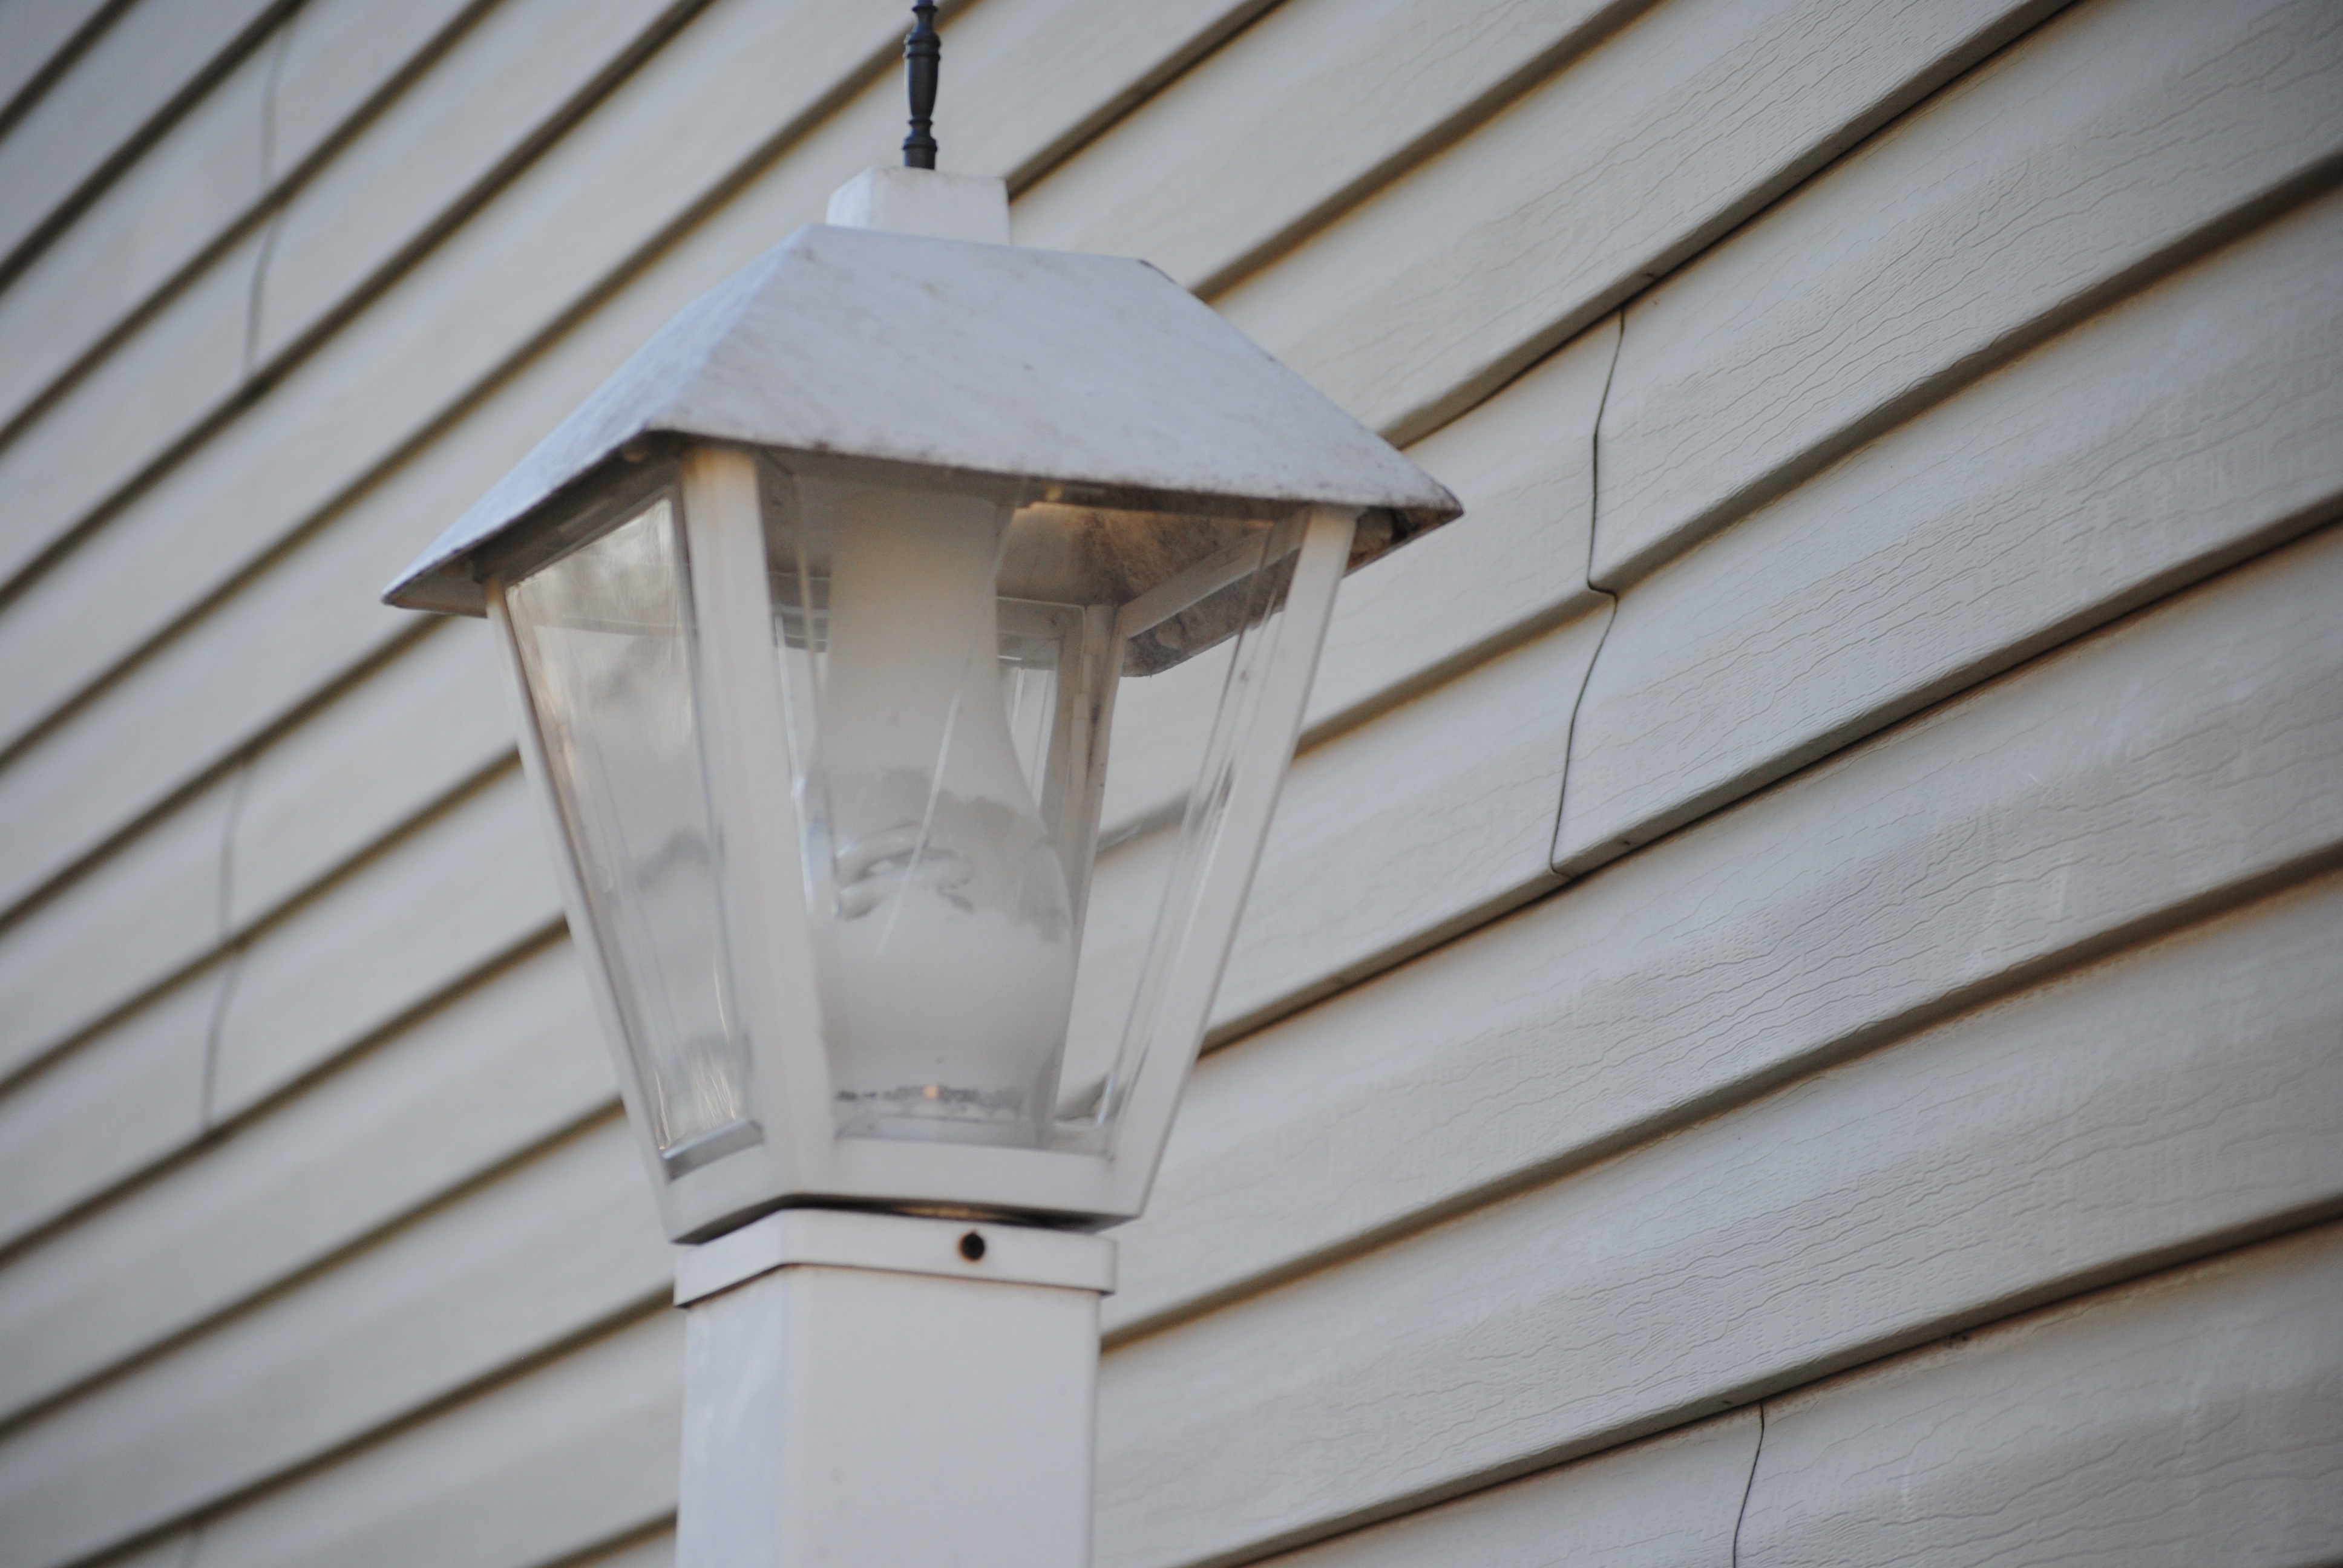
outdoor, wing, light, post, architecture, sky, wood, white, street, vintage, antique, retro, house, window, glass, town, roof, old, city, urban, pole, ceiling, lantern, equipment, metal, facade, blue, exterior, lamp, black, electricity, lighting, streetlight, energy, interior design, power, lamppost, streetlamp, design, vertical, style, classic, electric, illumination, lightpost, siding, daylighting, window covering